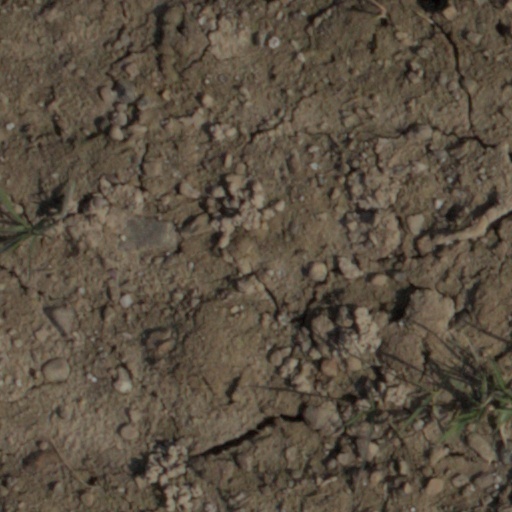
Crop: wheat